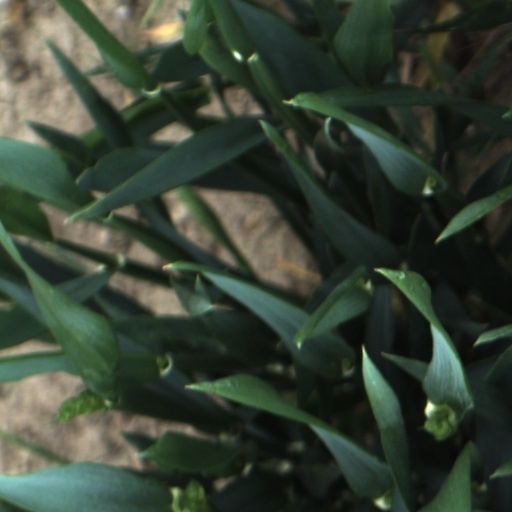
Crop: wheat